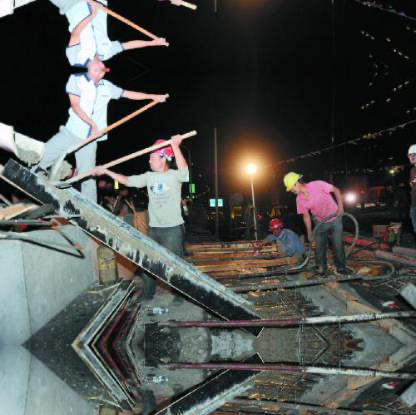
Objects in the image:
label: helmet
label: helmet
label: helmet
label: helmet